Linden Hills (novel)

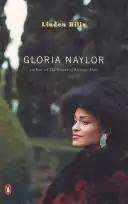

Linden Hills is a novel written by Gloria Naylor, originally published in 1985. Naylor bases her allegory on Dante's Inferno. The narrative is written from a third-person omniscient perspective, detailing different characters based on different traits that correspond with the different rings of Dante's interpretation of Hell. The novel is a revision of Naylor's Yale master’s thesis.